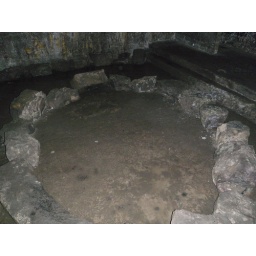
An extremely haunted pagan circle in the catacombs under the South street bridge in Edinburgh